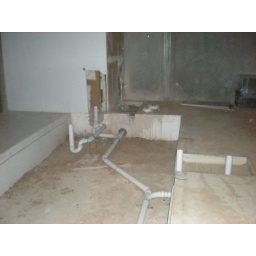
New kitchen floor sink waste piping under test.